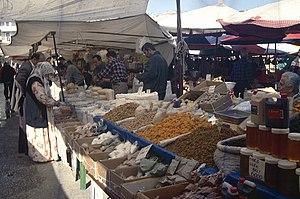
Balçova est une ville et un district de la province d'İzmir dans la région égéenne en Turquie.